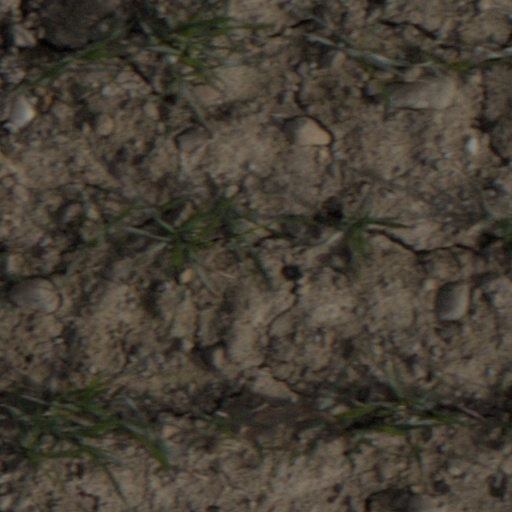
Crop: wheat